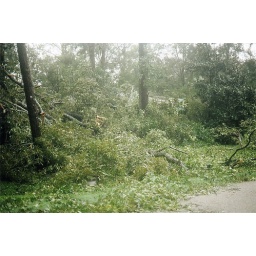
At the end of the day Gustav hit...From the street in front of our house you almost cannot see the neighbor's house